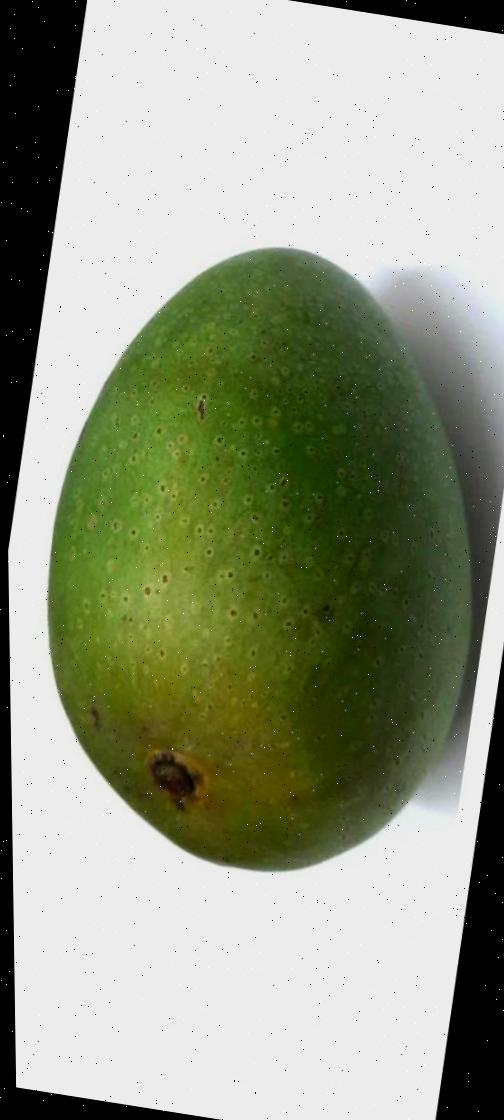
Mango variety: Ashshina Zhinuk